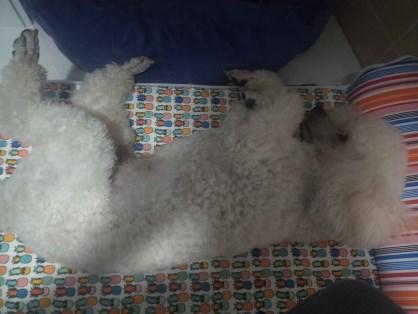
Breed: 2925-n000114-toy_poodle